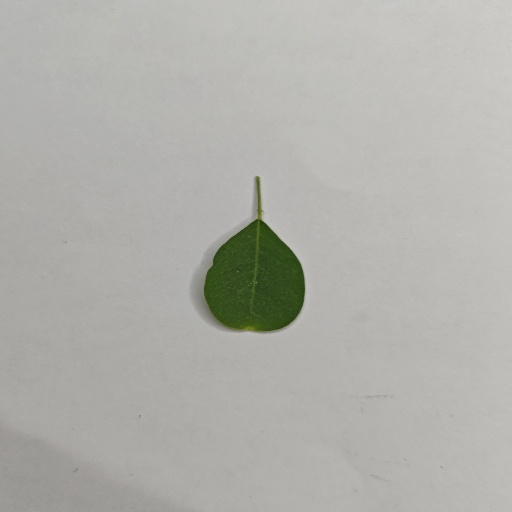
Species: Sojina
Leaf condition: Healthy Leaf